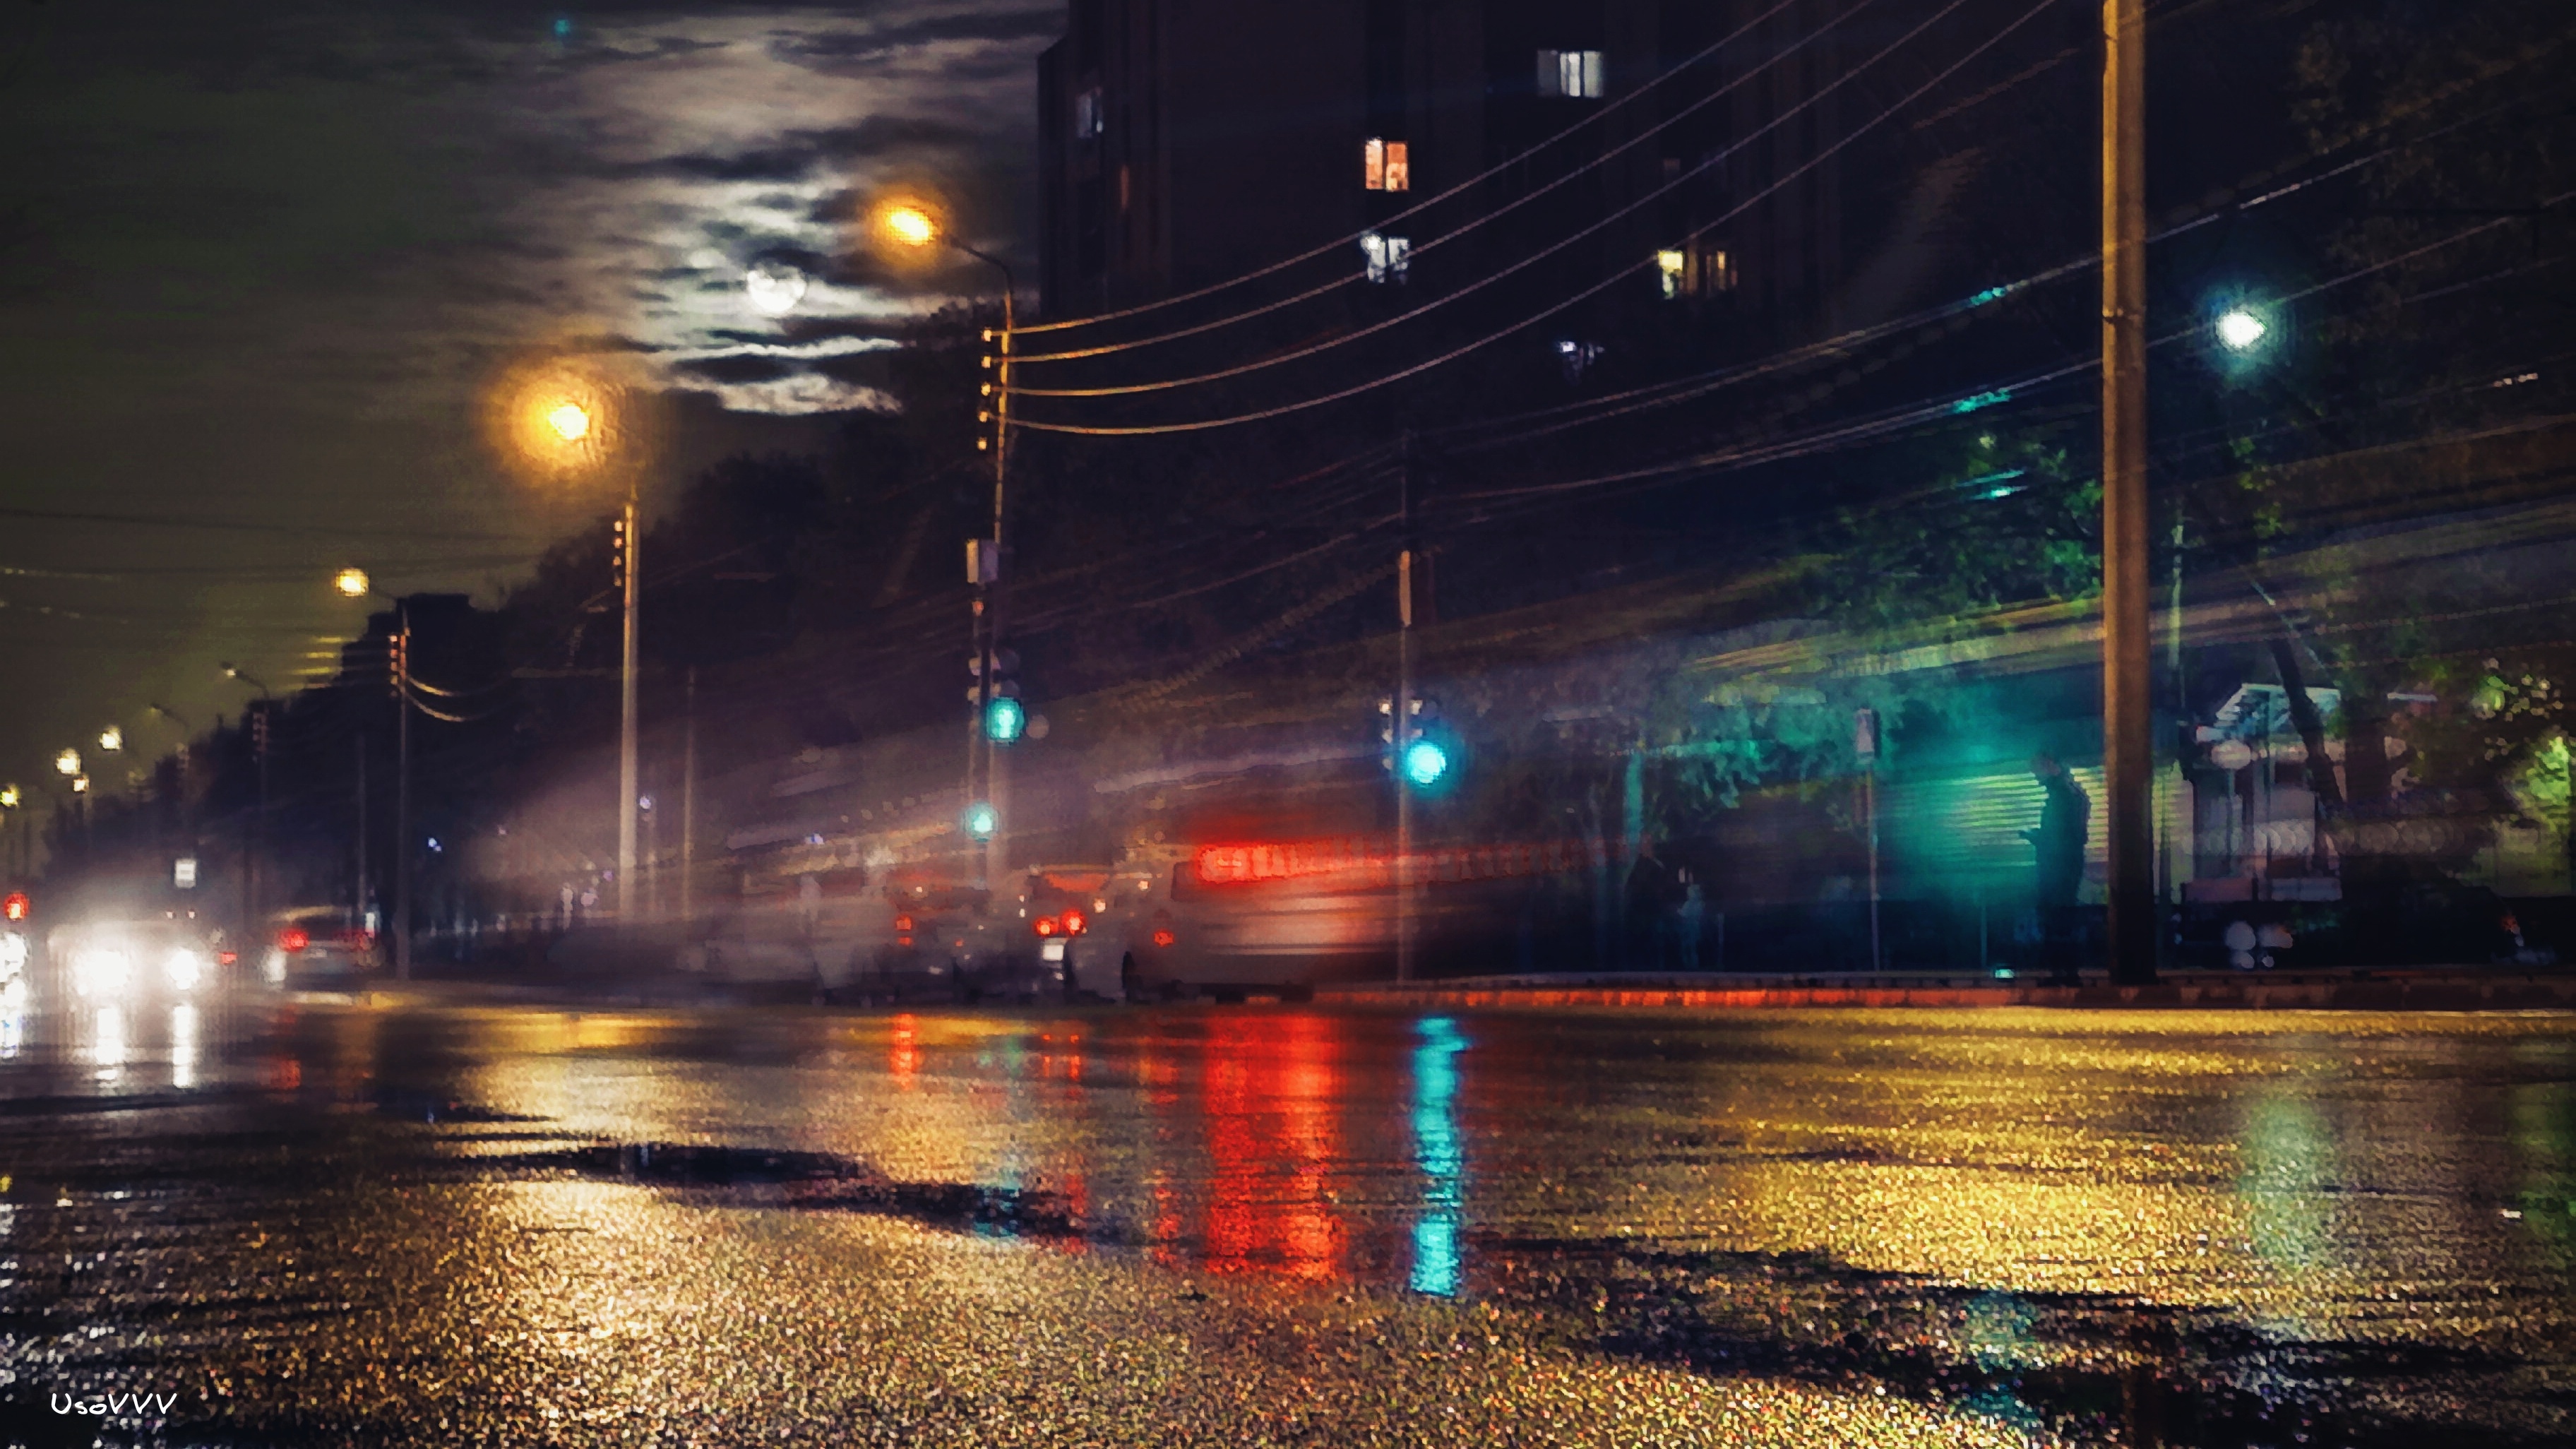
walk, blur, motion, way, trip, street, curb, traffic, light, intersection, bus, sky, clouds, outside, machine, auto, car, building, house, windows, bricks, road, city, night, street light, lighting, rain, light fixture, urban area, reflection, water, cloud, automotive lighting, midnight, darkness, metropolitan area, atmosphere, evening, architecture, road surface, metropolis, headlamp, lens flare, precipitation